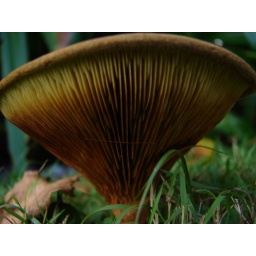
100mm diam reddish brown cap in a cluster of 3 in the grass on the verge of a coastal beach road